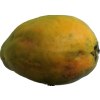
Label: papaya